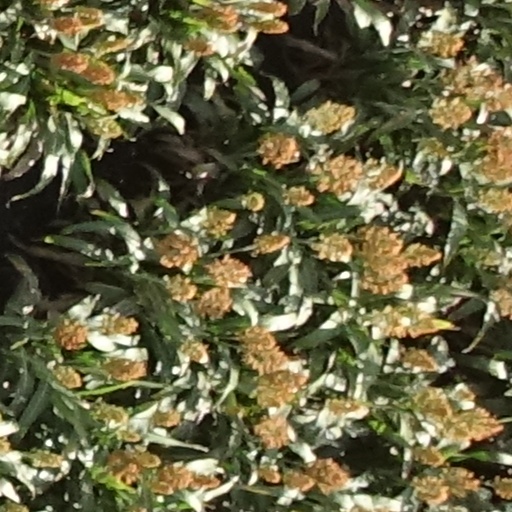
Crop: sorghum